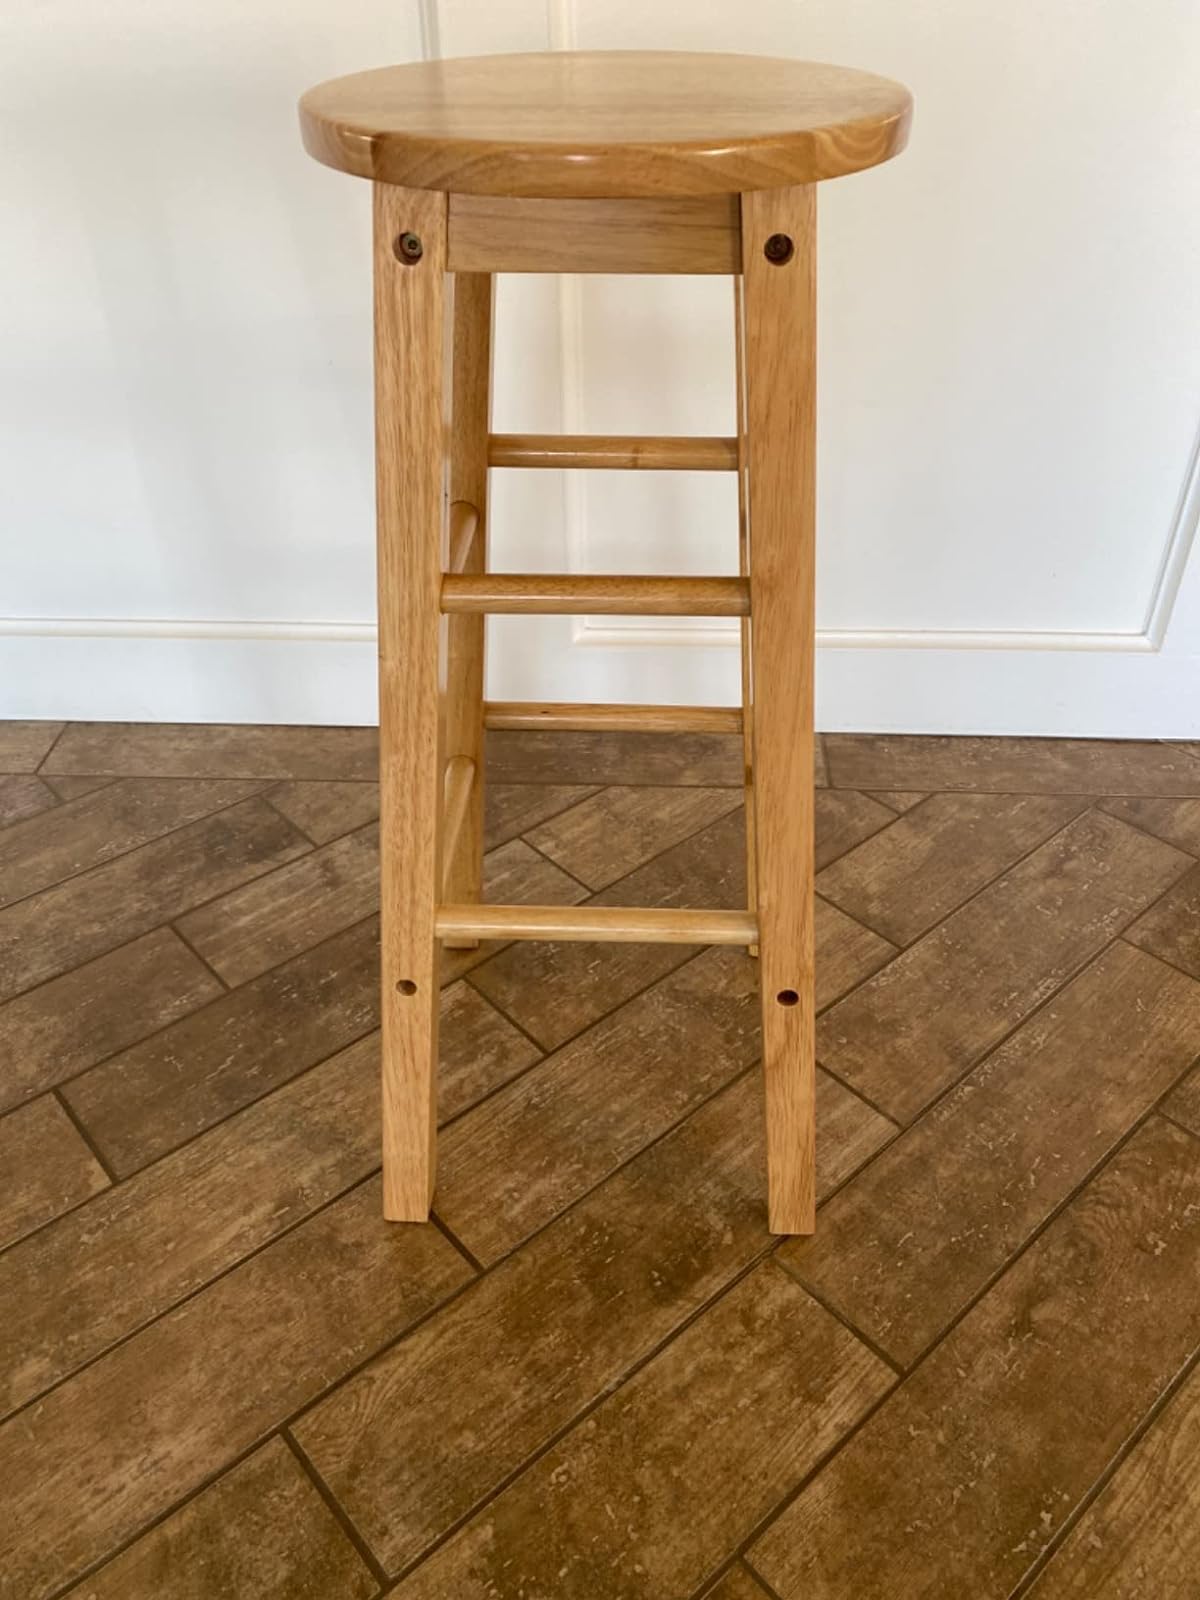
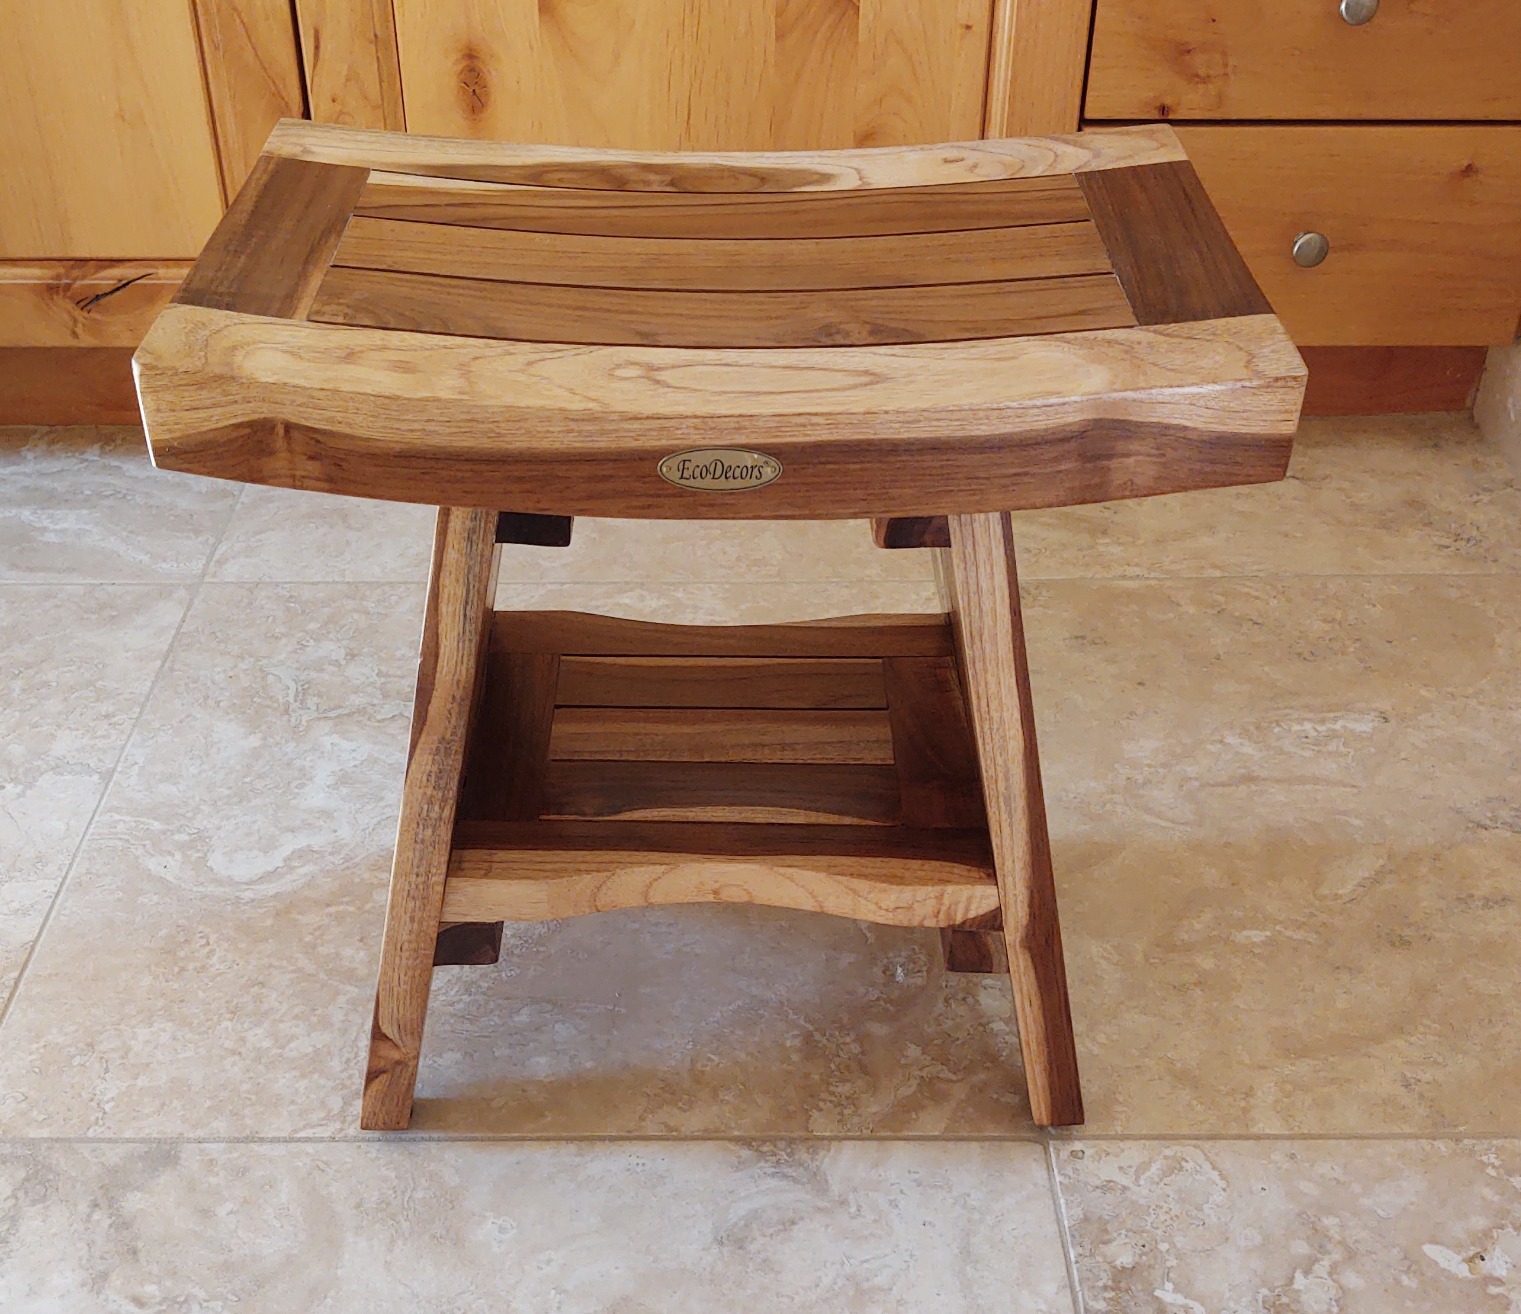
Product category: stool
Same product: no